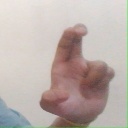
अक्षर: आ